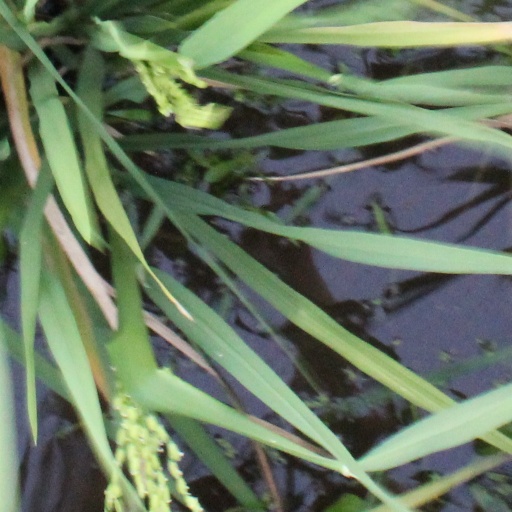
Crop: rice